Question: Please indicate a possible affordance area of baseball bat that can be used for hitting
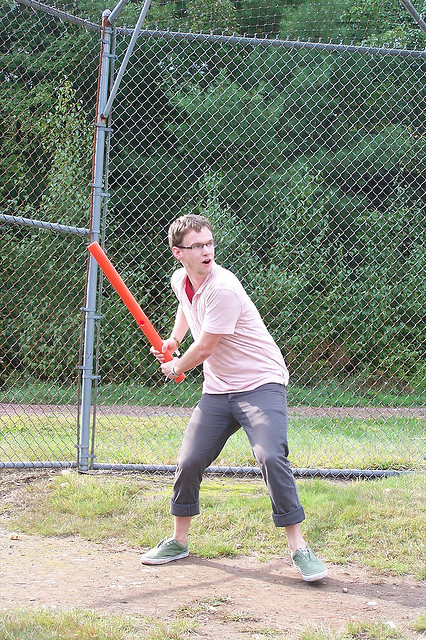
Answer: [85.698, 240.593, 139.031, 308.926]